FastPort

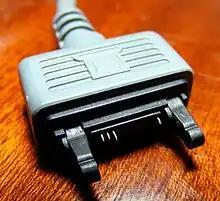
FastPort male plug on a Sony Ericsson DCU-60 data cable. The raised polarity key can be seen on the outer edge of the left hand side hook.

A USB FastPort-cable enables file and data transfer between a computer and a Sony Ericsson cellphone. Most models could act as a USB-storage-device, modem, phone and could load new firmware either with Sony Ericsson Update Service application, or with 3rd party software. FastPort was the interface to the PC to realize these functions.